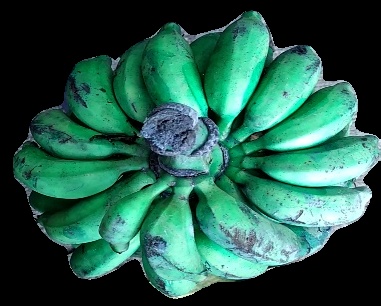
Variety: rasbale
Grade: grade3